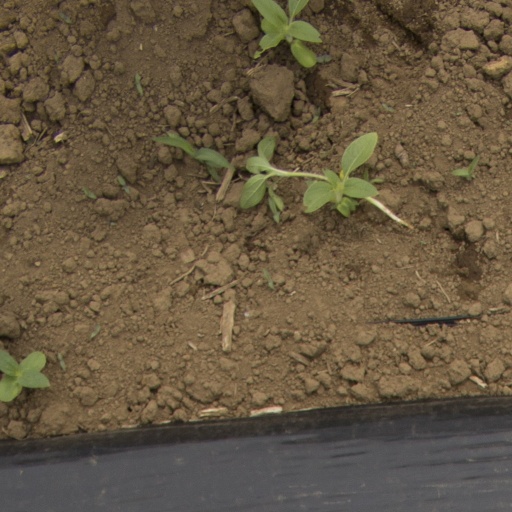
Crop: Jerusalem artichoke